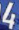
Number: 4